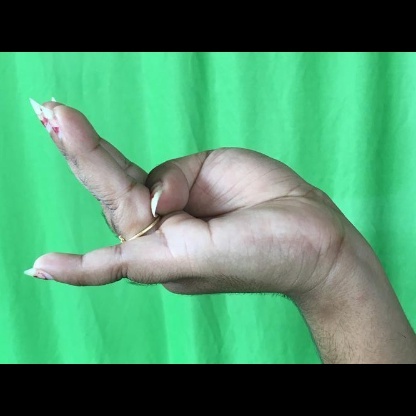
Mudra: Chaturam